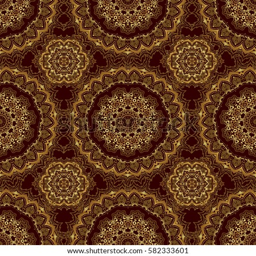
modern geometric seamless pattern with gold repeating elements on a brown background .